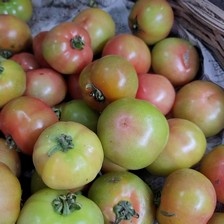
Label: tomato